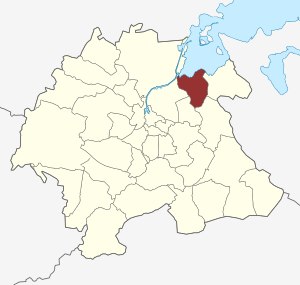
Seden Sogn
Sognets placering
Seden Sogn er et sogn i Hjallese Provsti. Sognet ligger i Odense Kommune; indtil Kommunalreformen i 1970 lå det i Åsum Herred. I Seden Sogn ligger Seden Kirke.